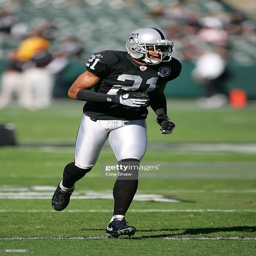
# warms up before their game against american football team .